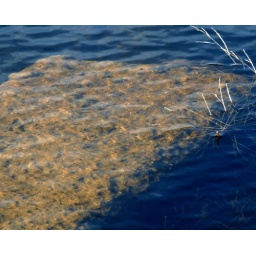
Old concrete wall now under water